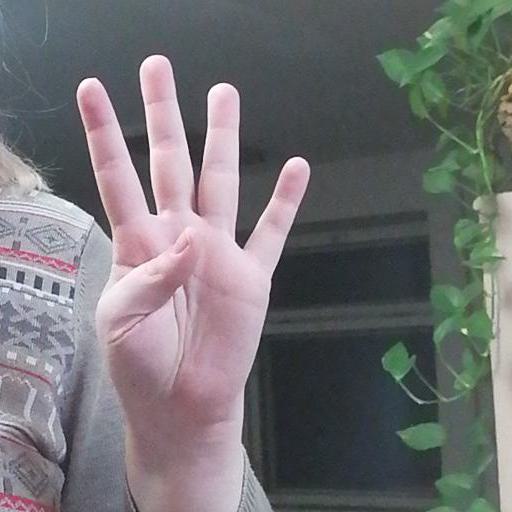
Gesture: four